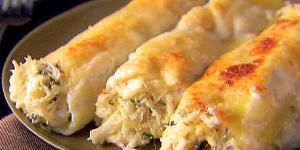
cannelloni